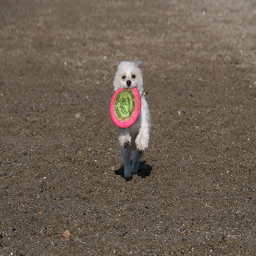
A small dog runs with a flying disc in his mouth.
A small dog offers a frisbee while on its hind legs.
White dog catching a pink and yellow frizbee.
A dog running across the rocky beach with a Frisbee in its mouth.
A small dog is running down the street carrying a frisbee.